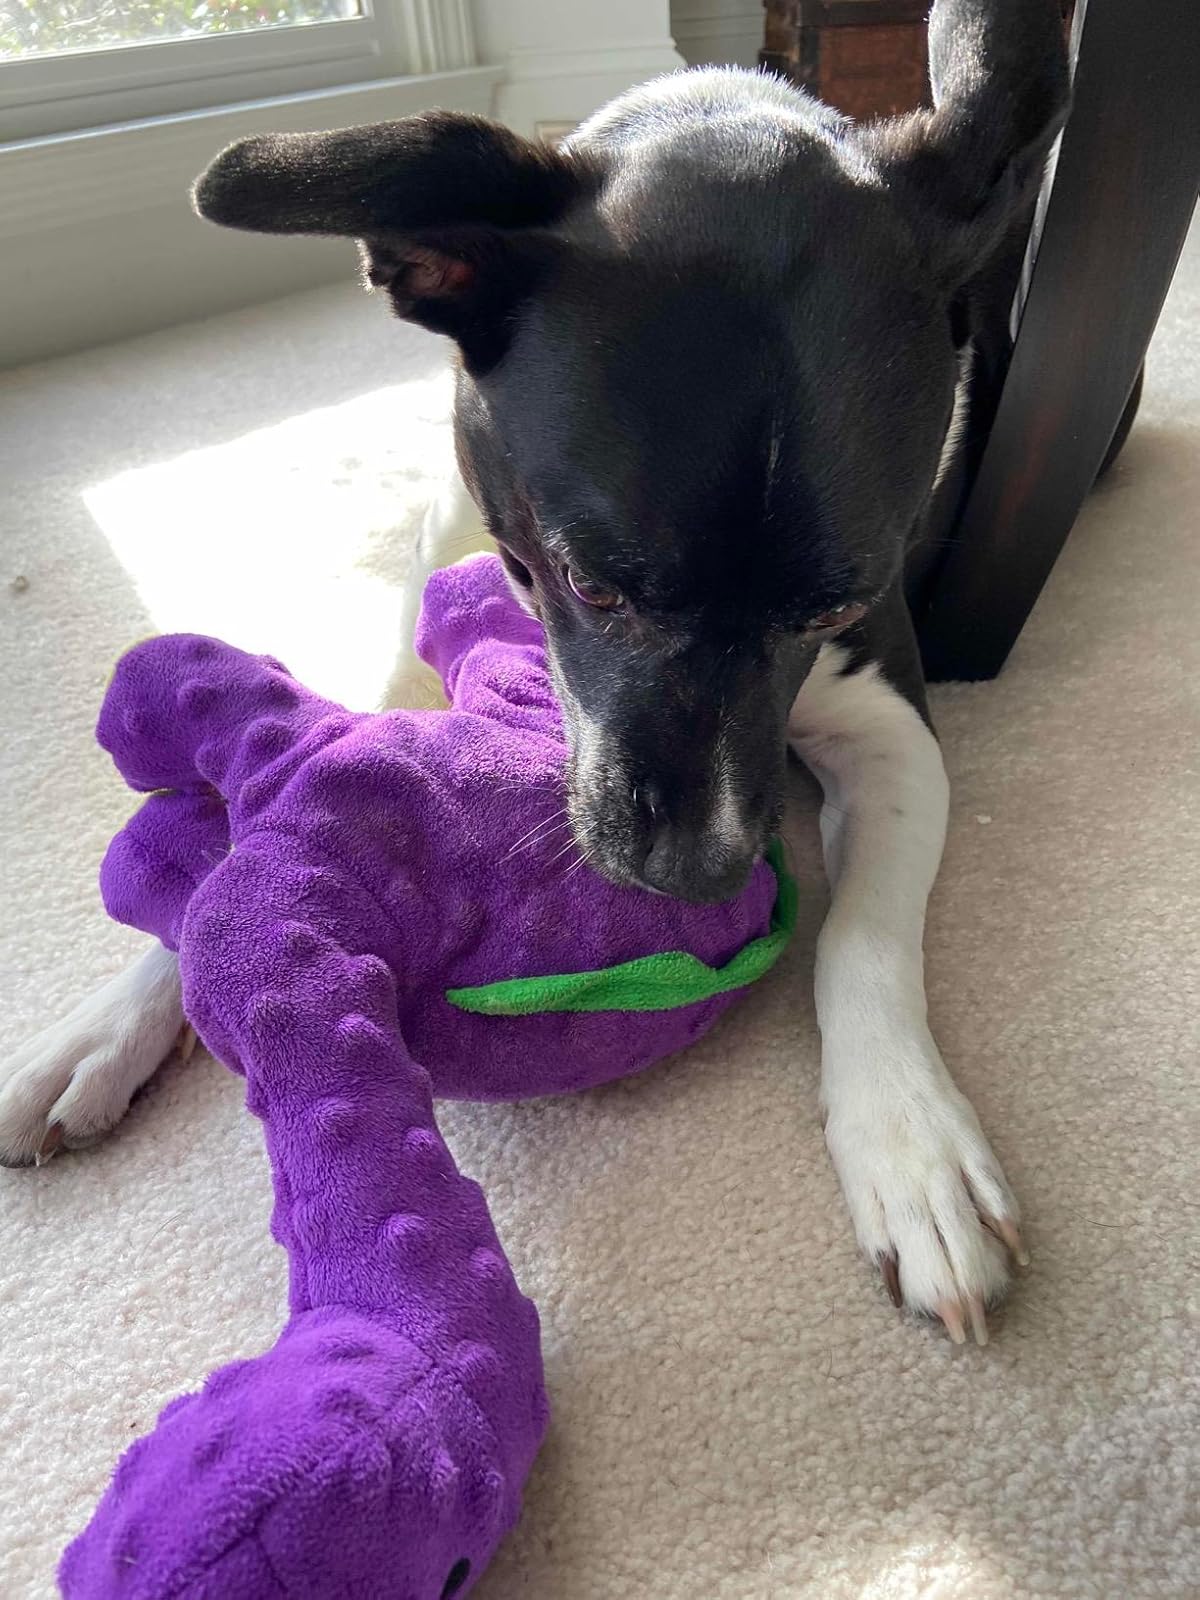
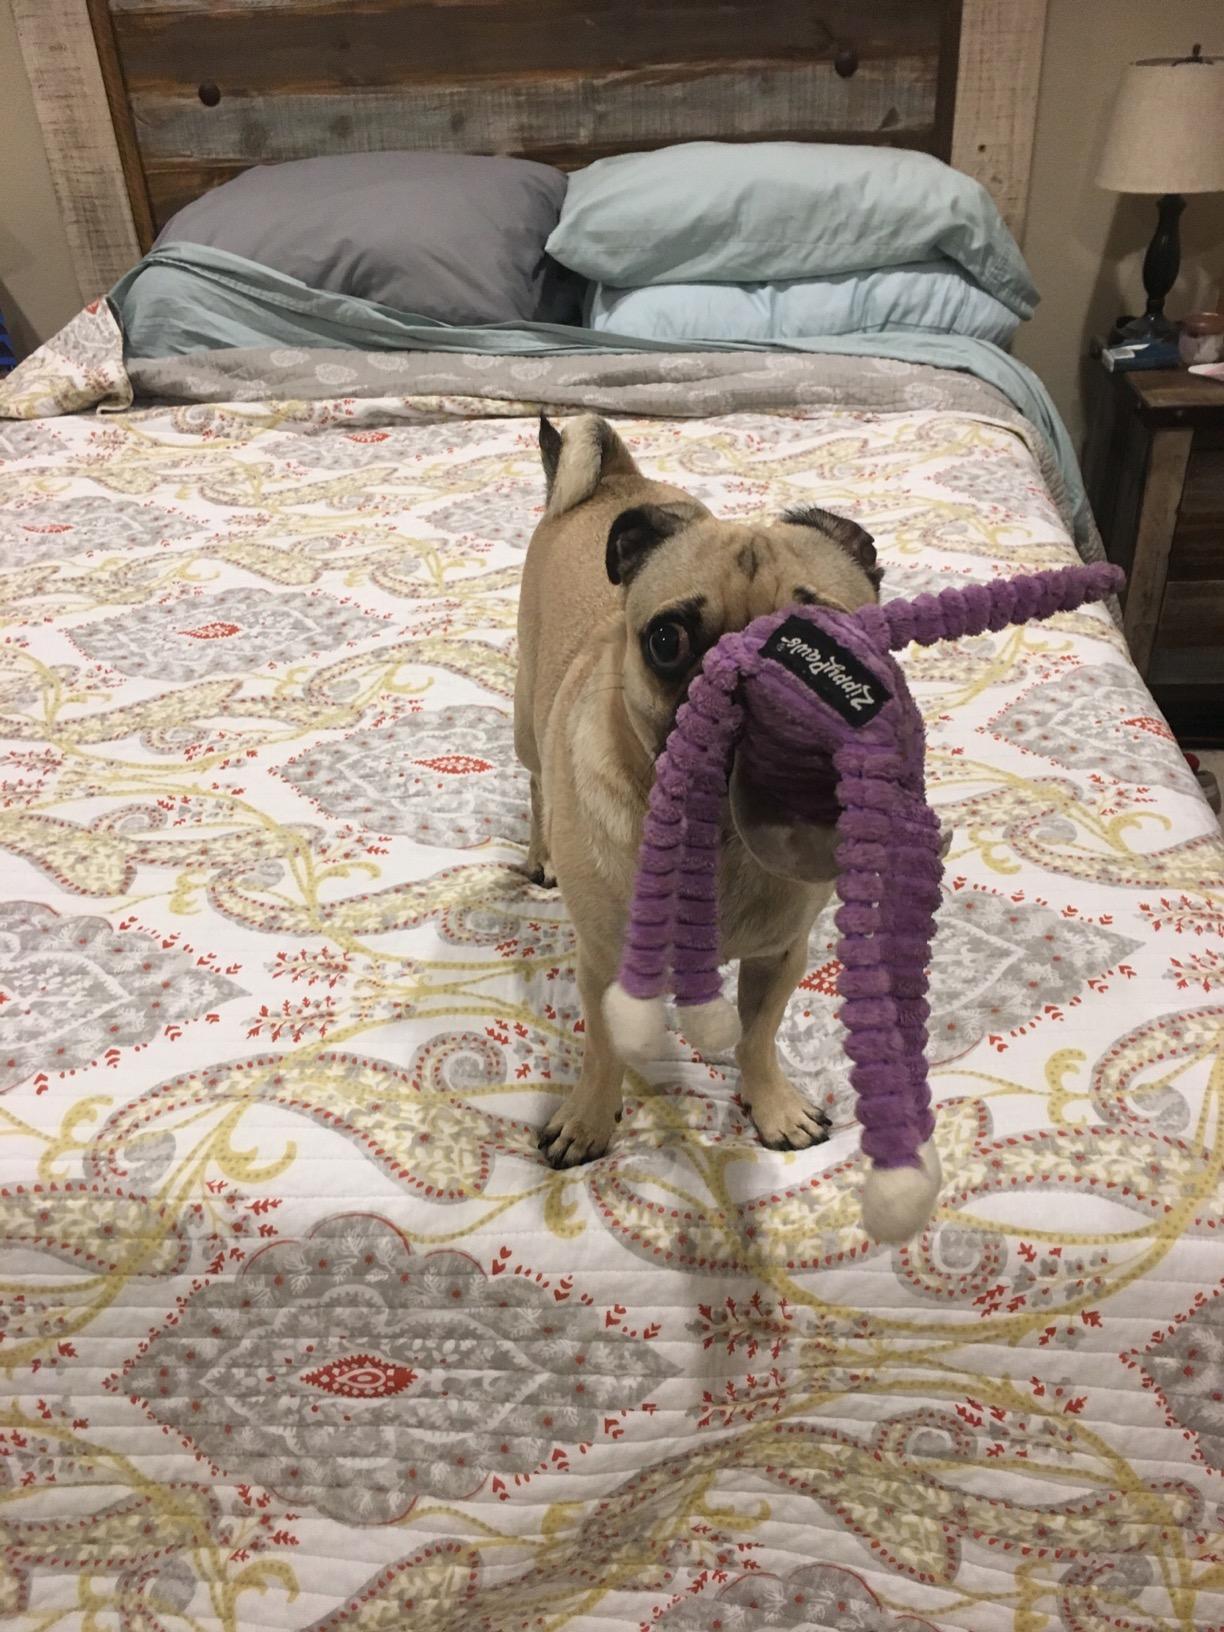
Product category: items_toy
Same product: no